The Producers (musical)

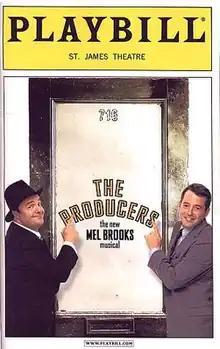
Original Broadway "Playbill"

The Producers is a musical comedy with music and lyrics by Mel Brooks and a book by Brooks and Thomas Meehan. It is adapted from Brooks's 1967 film of the same name. The story concerns two theatrical producers who scheme to get rich by fraudulently overselling interests in a Broadway musical designed to fail. Complications arise when the show is a surprise hit. The humor of "The Producers" draws on exaggerated accents, caricatures of Jews, gay people and Nazis, and many show business in-jokes.